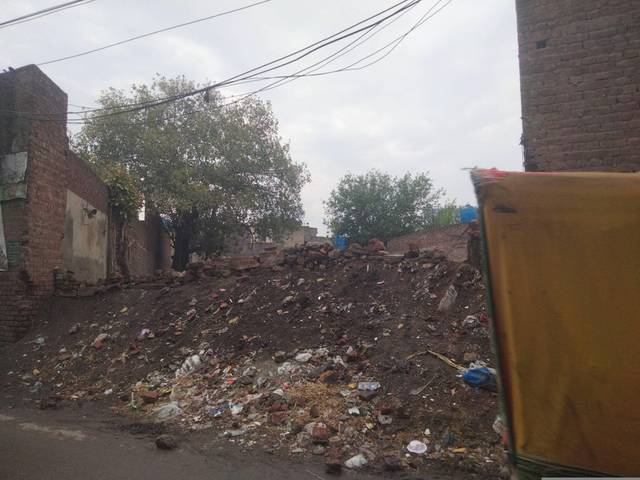
Region: Pakistan
Coordinates: 31.6, 74.325